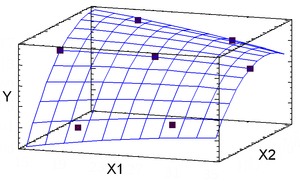
Plan d'expériences